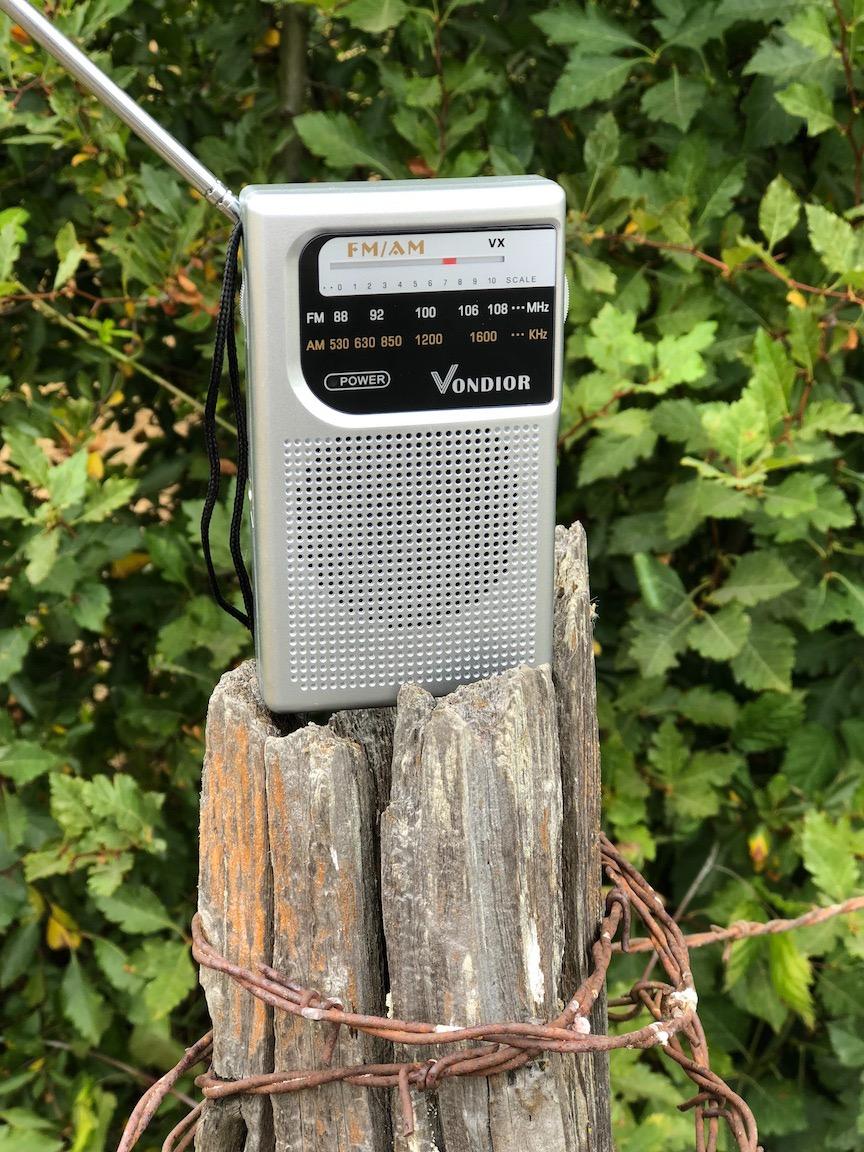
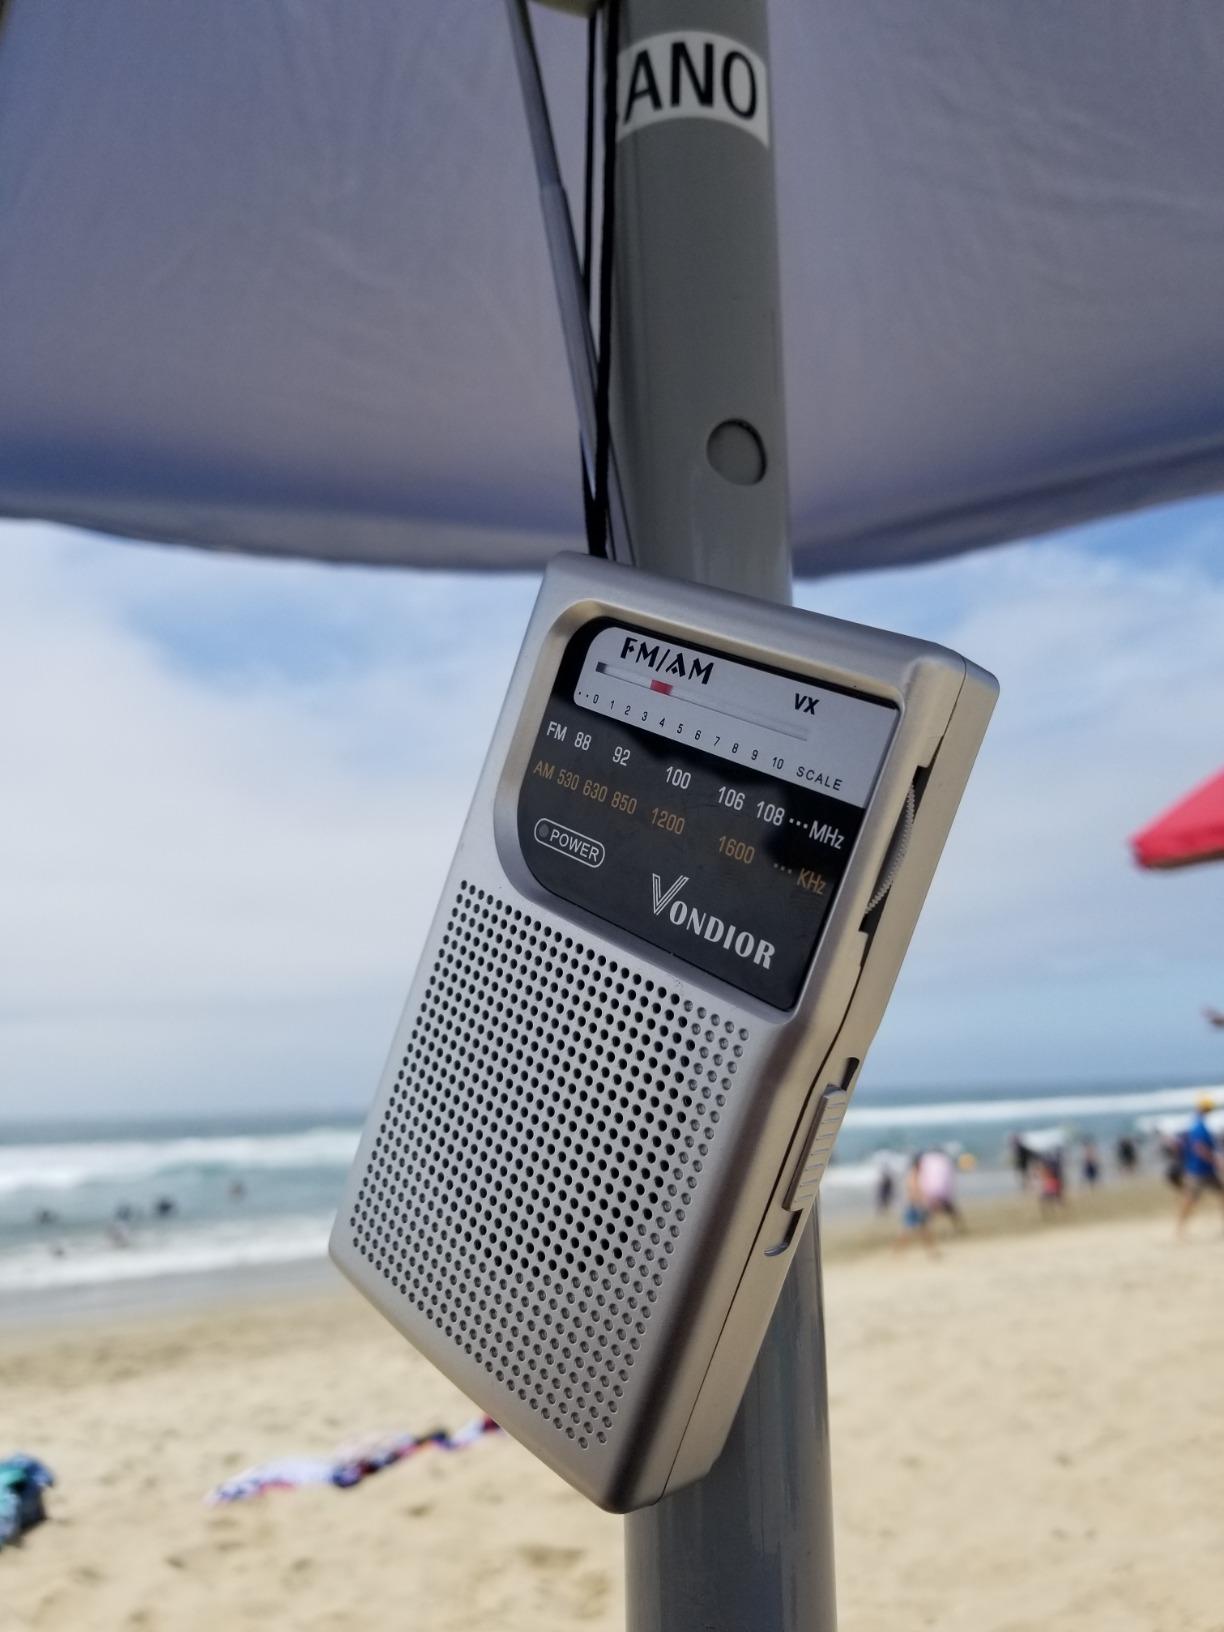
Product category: radio
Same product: yes